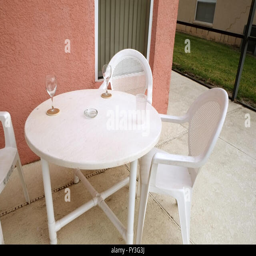
white plastic tables and chairs outside a home used for holiday lets .